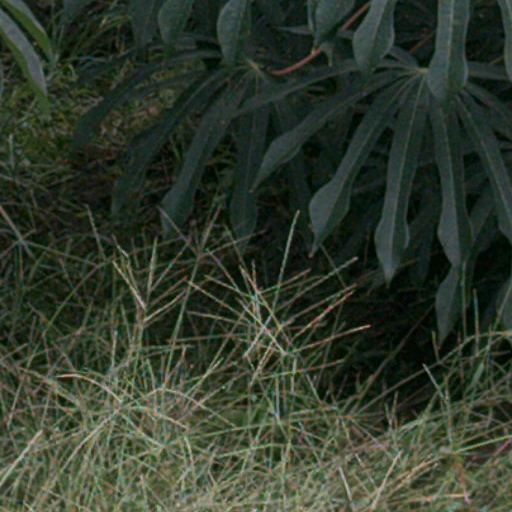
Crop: cassava